Beef tenderloin

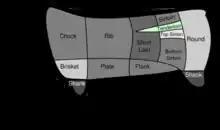
American beef cuts

A beef tenderloin (US English), known as an eye fillet in Australasia, nautalund in Iceland, filetto in Italy, oxfilé in Sweden, filet in France, filet mignon in Brazil, and fillet in the United Kingdom and South Africa, is cut from the loin of beef.